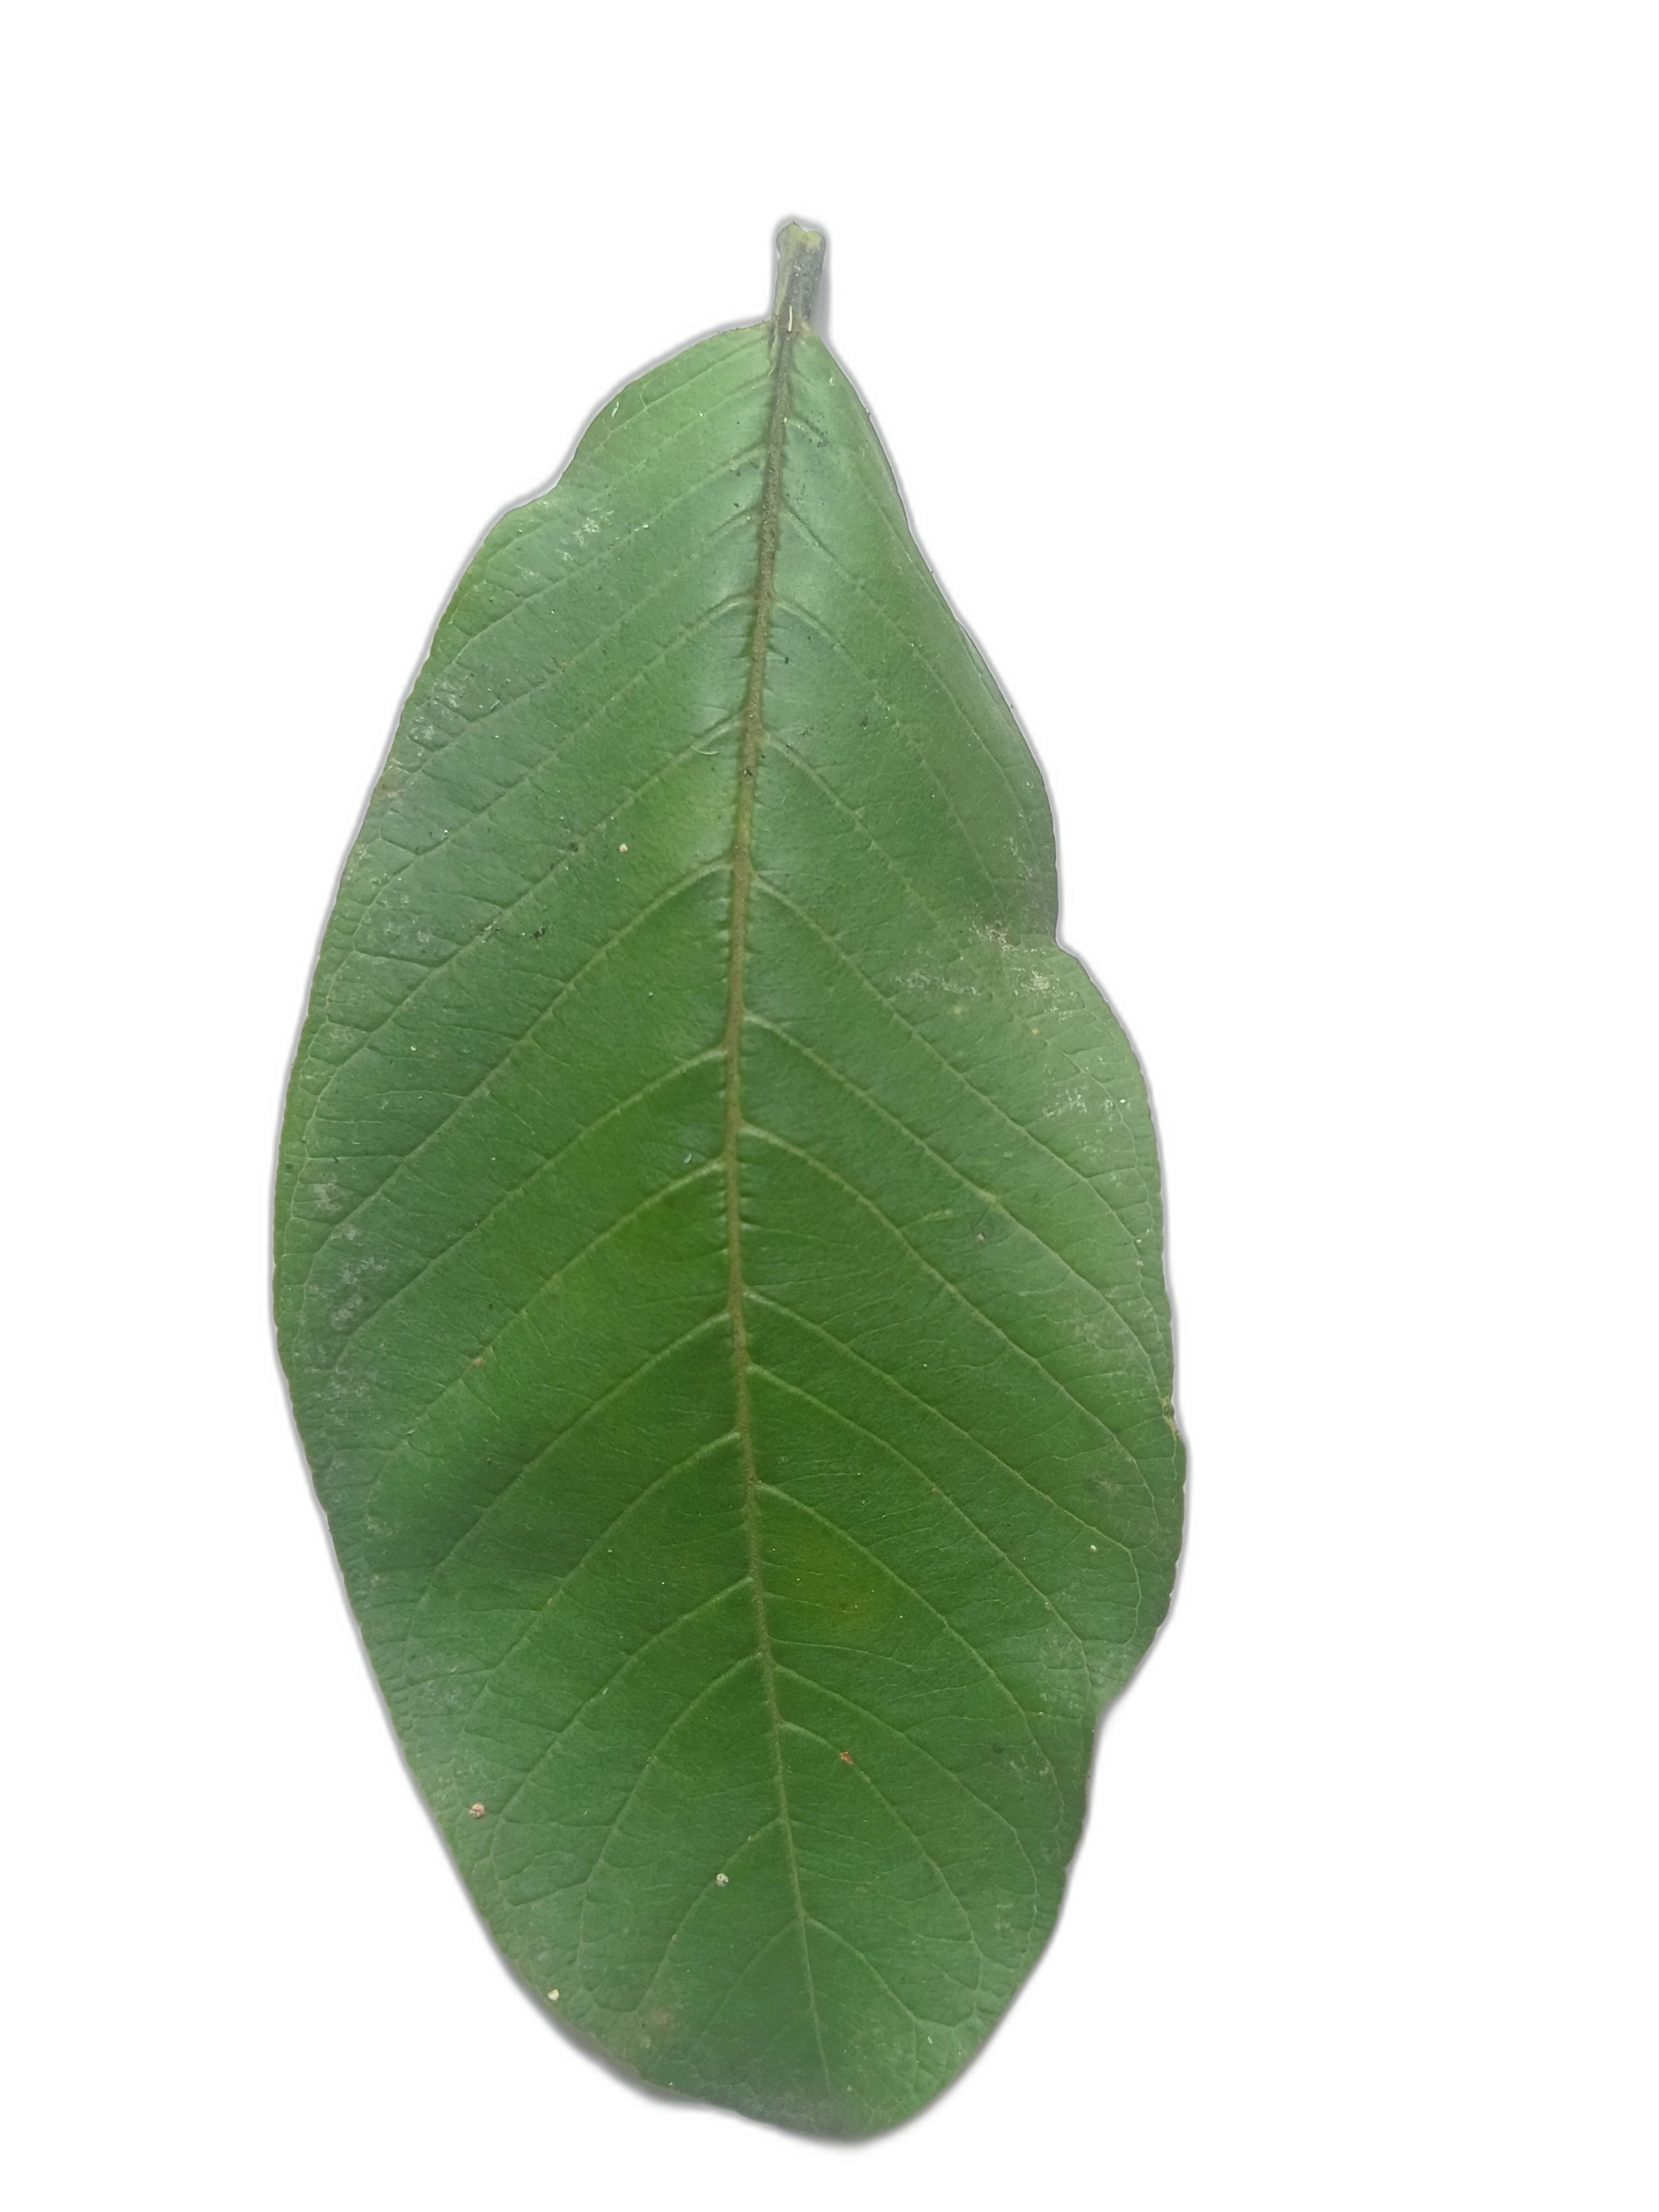
Plant part: leaf
Disease: Healthy